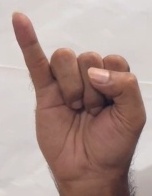
ASL sign: I